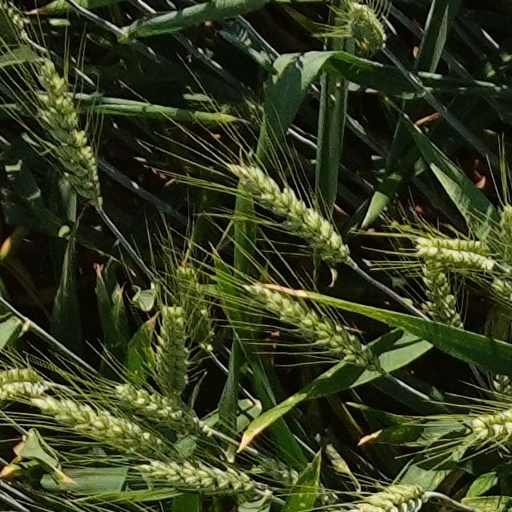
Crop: wheat